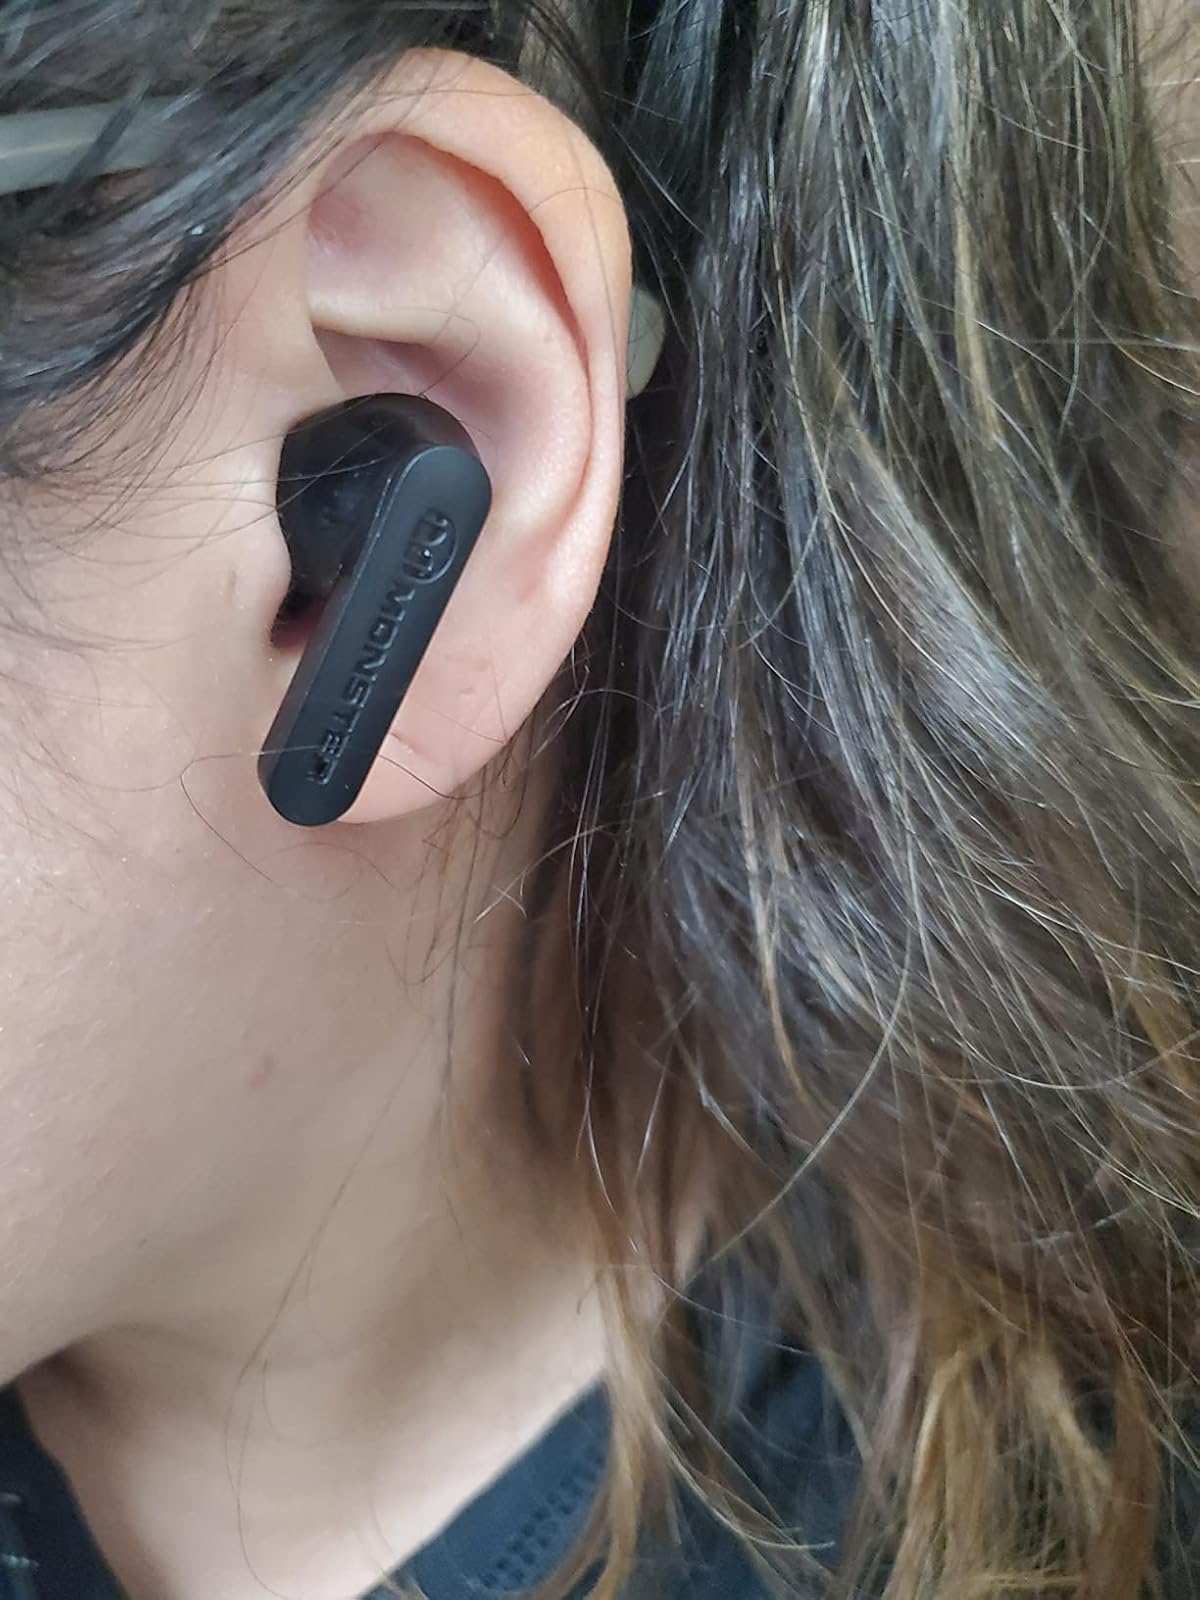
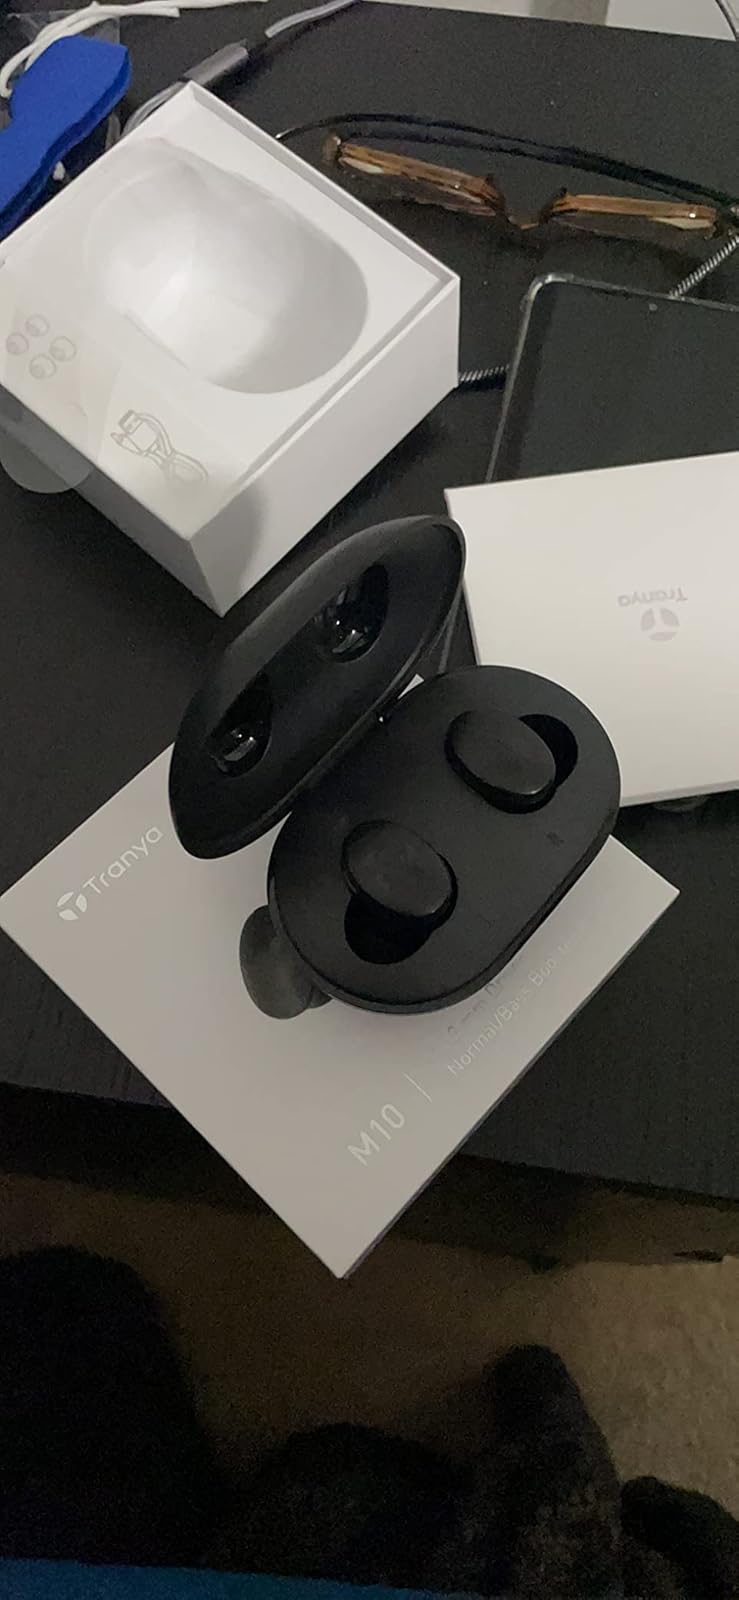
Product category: earbuds
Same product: no